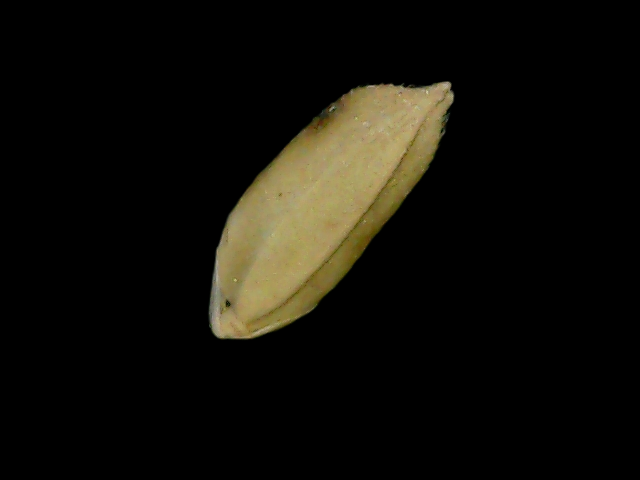
Rice variety: Bd76